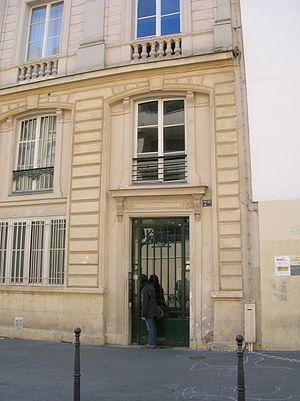
Siège de la Fédération française de gymnastique à Paris (7 ter cour Petites Ecuries, 10ème arrondissement).
La Fédération française de gymnastique est l'instance nationale qui gère la gymnastique en France depuis 1942.